Chavo Guerrero Sr.

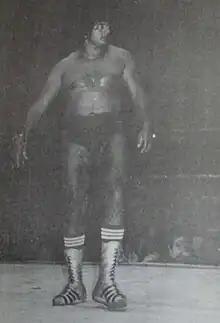
Guerrero in 1977

In 1977, Chavo competed for NWA Western States. Guerrero later moved his family to California so he could compete in Los Angeles's NWA Hollywood Wrestling and San Francisco's Big Time Wrestling. In NWA Hollywood, he feuded with Roddy Piper for the NWA Americas Heavyweight Championship. Between 1979 and 1980, he held the title 15 times.